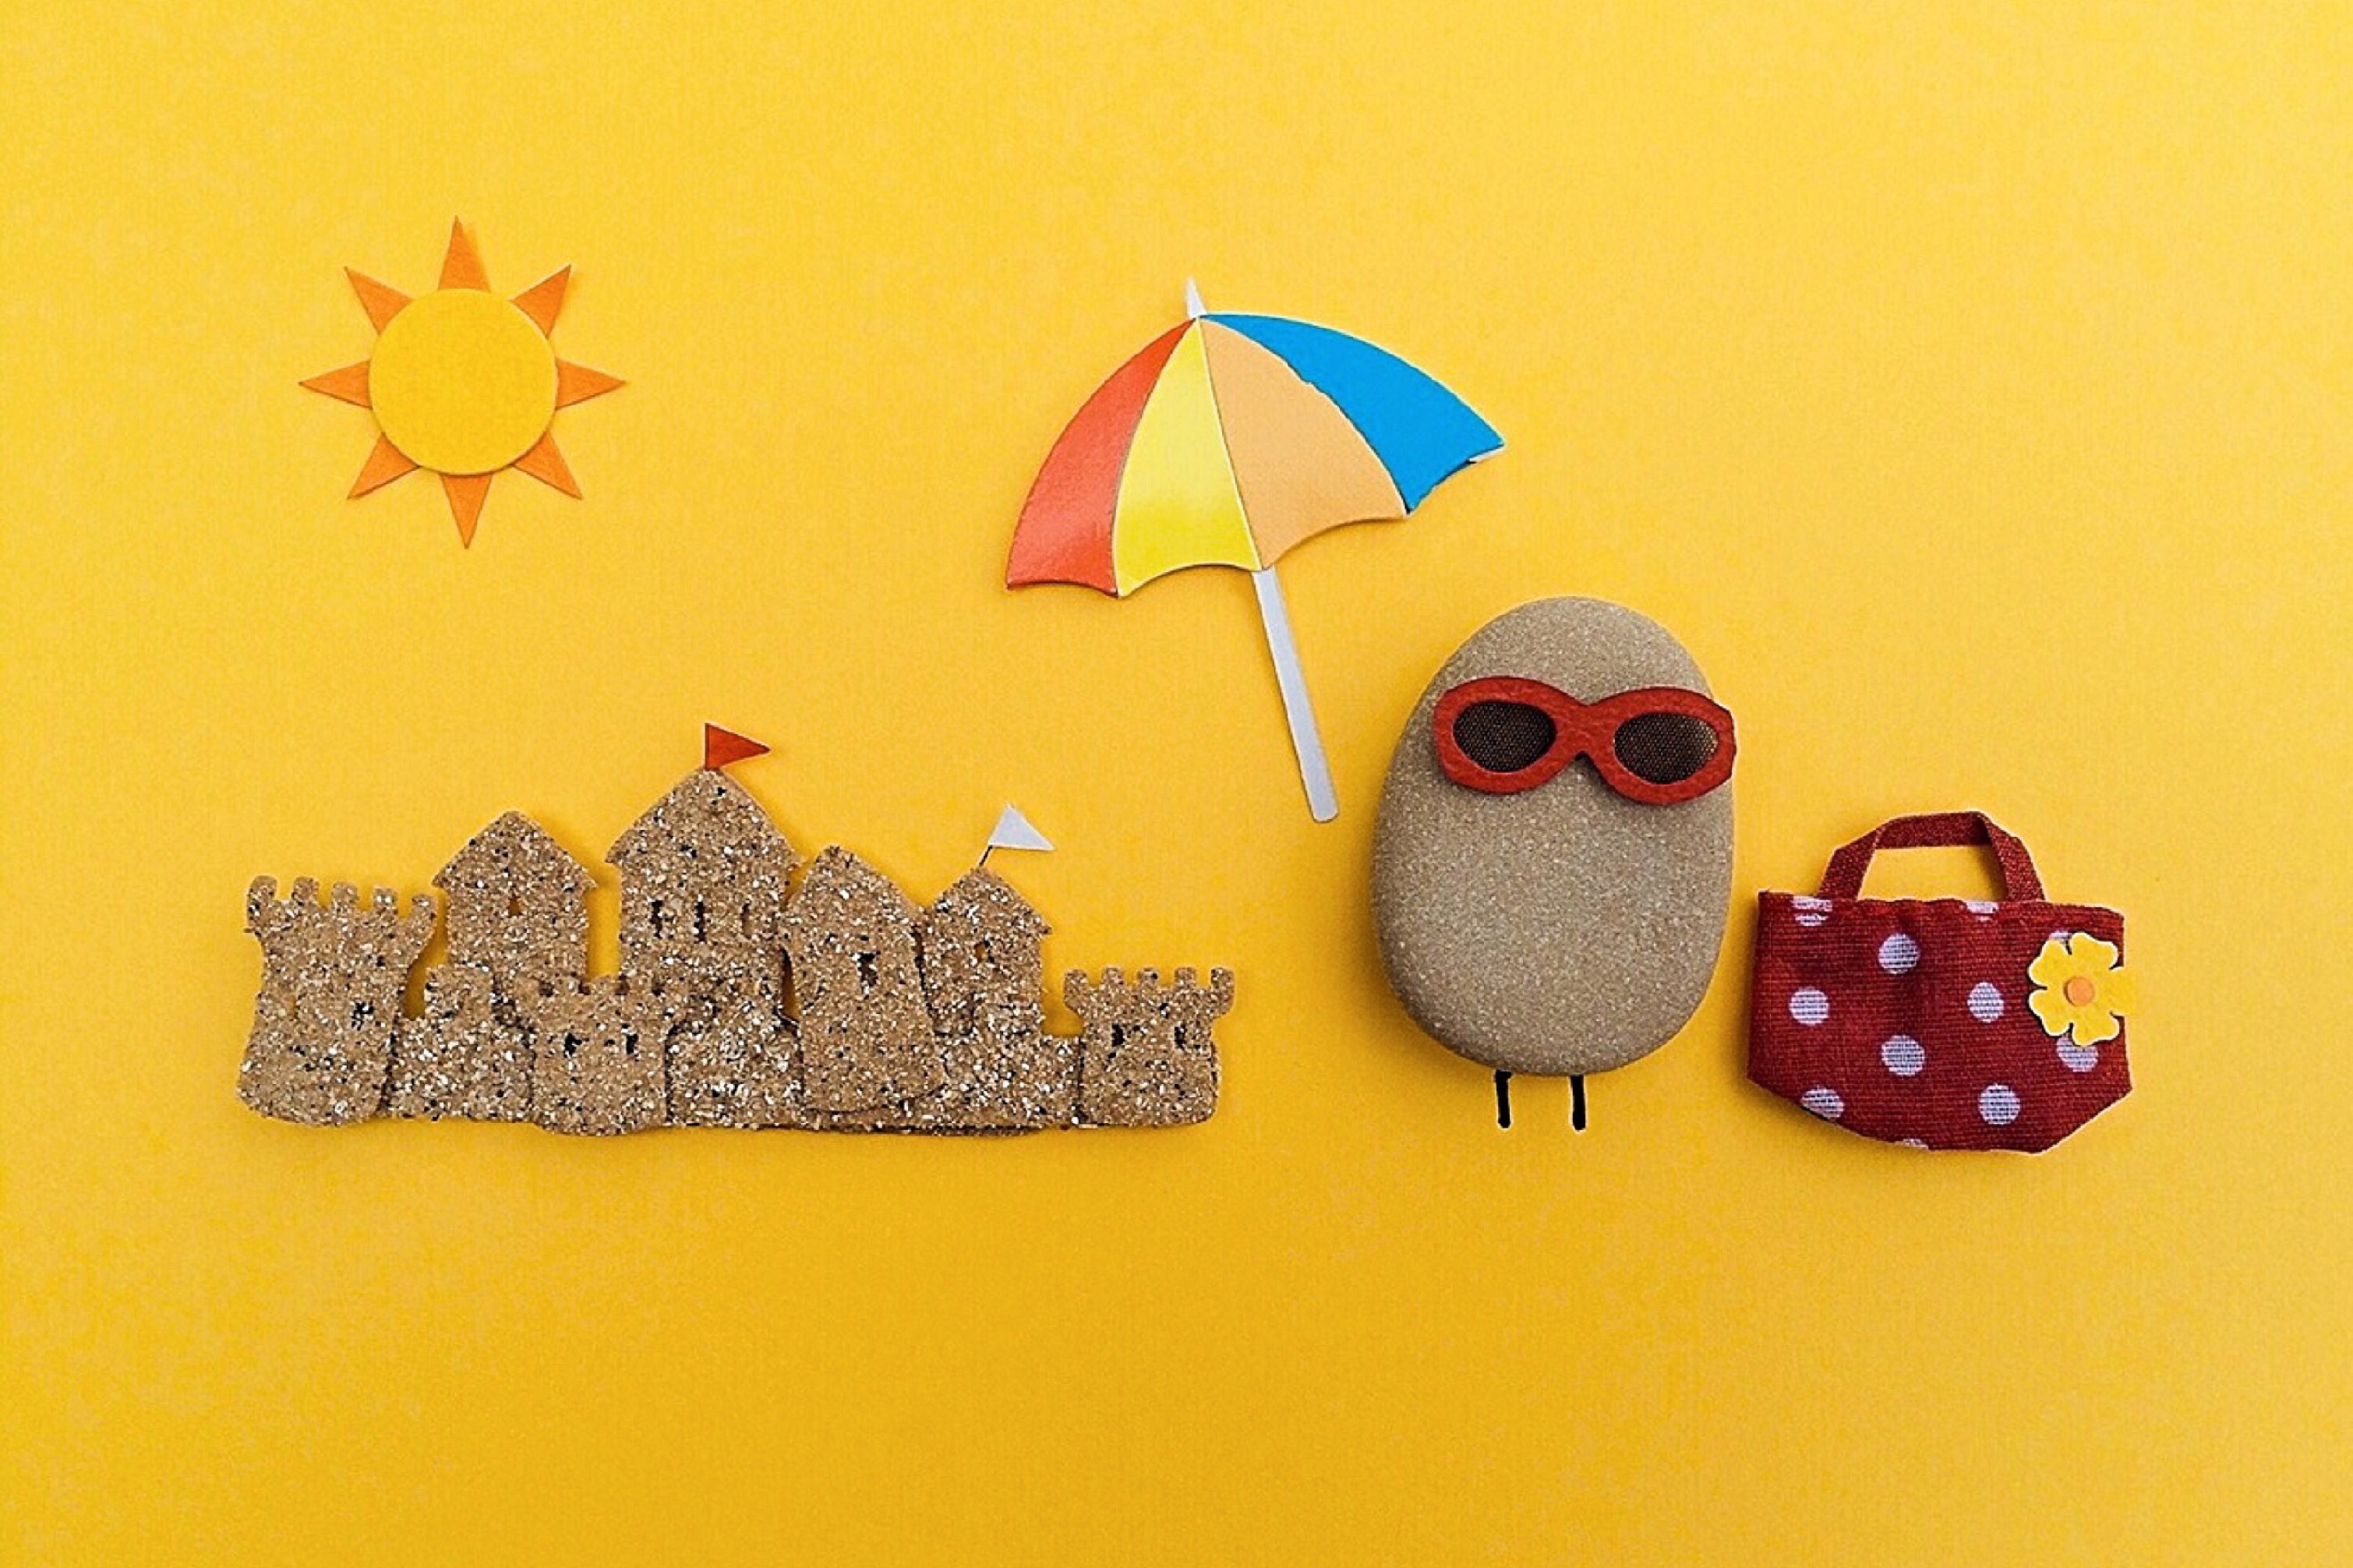
beach, rock, summer, craft, toy, art, illustration, scene, summer beach